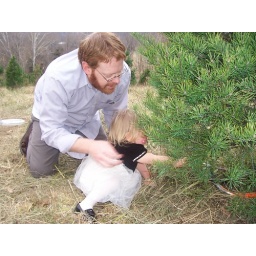
Anything boys can do, girls can do better...and they can do it in a dress!